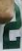
Number: 2